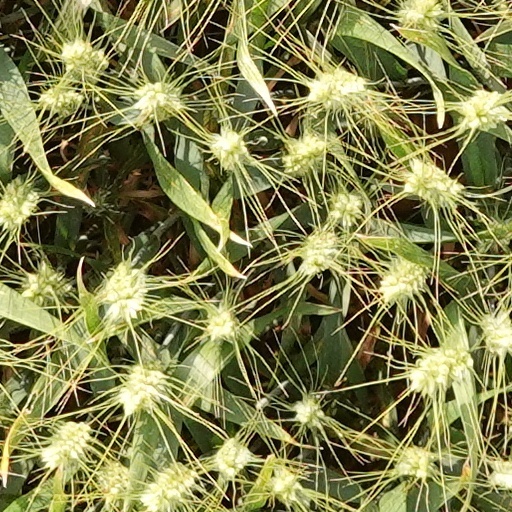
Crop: wheat